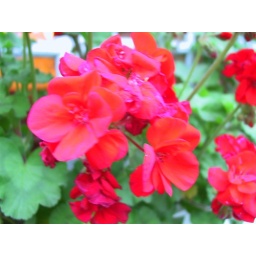
geraniums in a window box